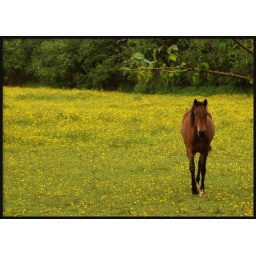
A pretty little pony in a field of buttercups as you come into our village of Llandyfriog.